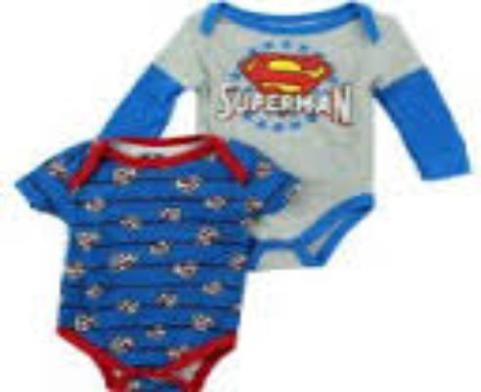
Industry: Leisure